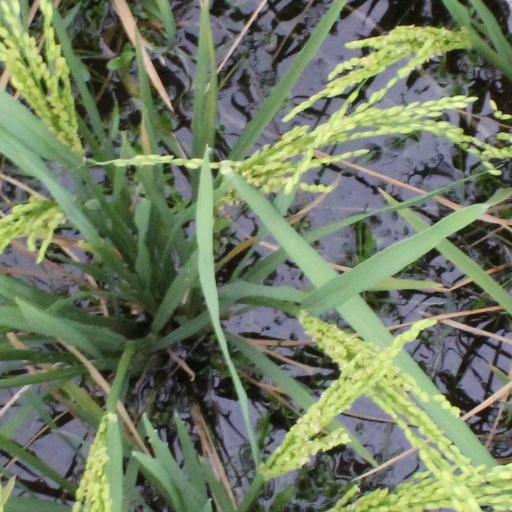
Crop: rice